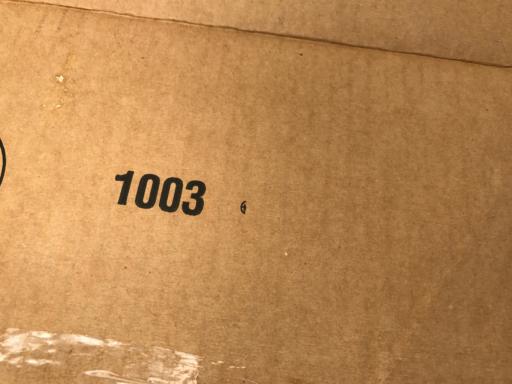
Label: cardboard